Murray United FC

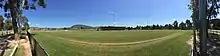
Panoramic photo of Murray United FC's home ground at La Trobe University

The club shares the La Trobe University football facilities with local side Wodonga Diamonds. The ground is located in Wodonga and will receive numerous upgrades leading into the inaugural season. Chairman Mark Byatt stated, "The focus will be on lighting, seating and minor works to players’ facilities and security".